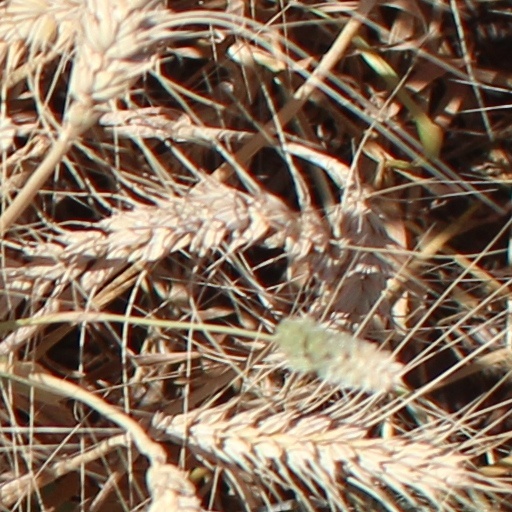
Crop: wheat